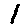
Label: 1